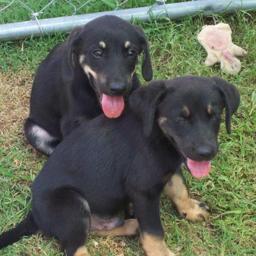
Animal: dogs